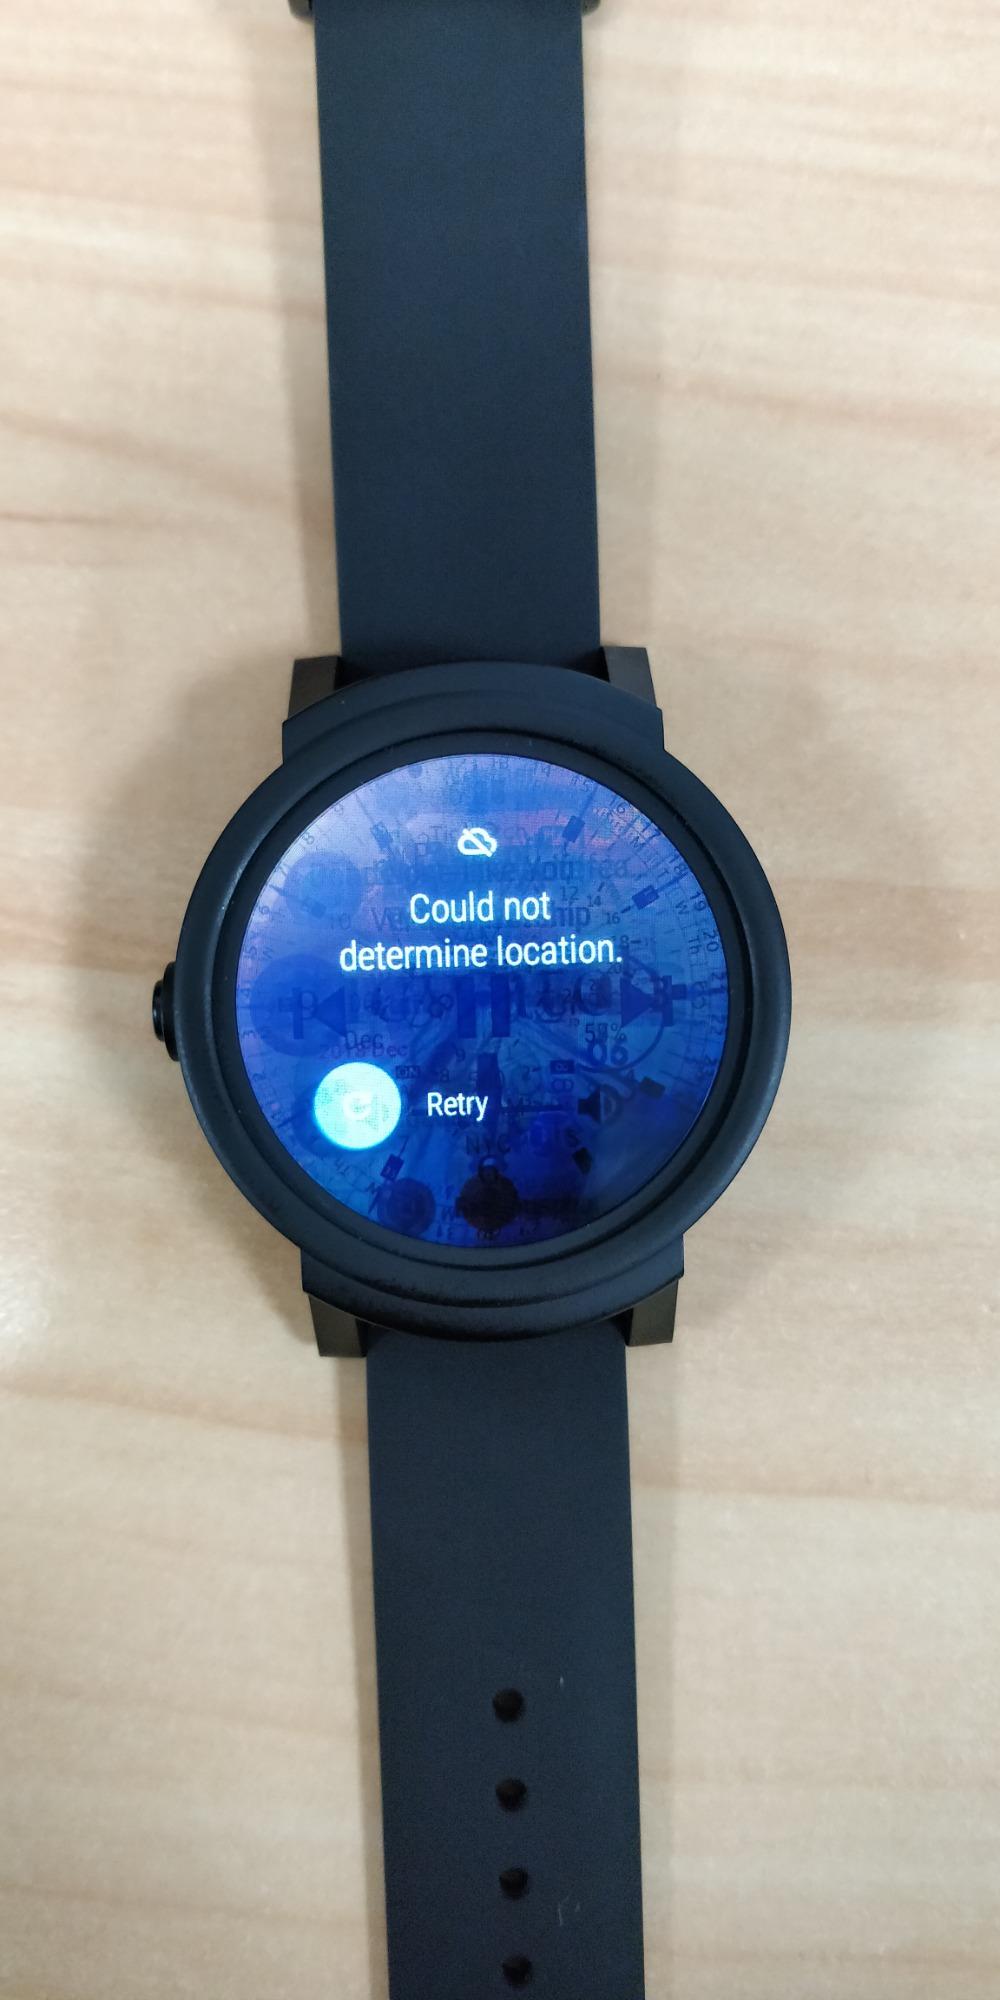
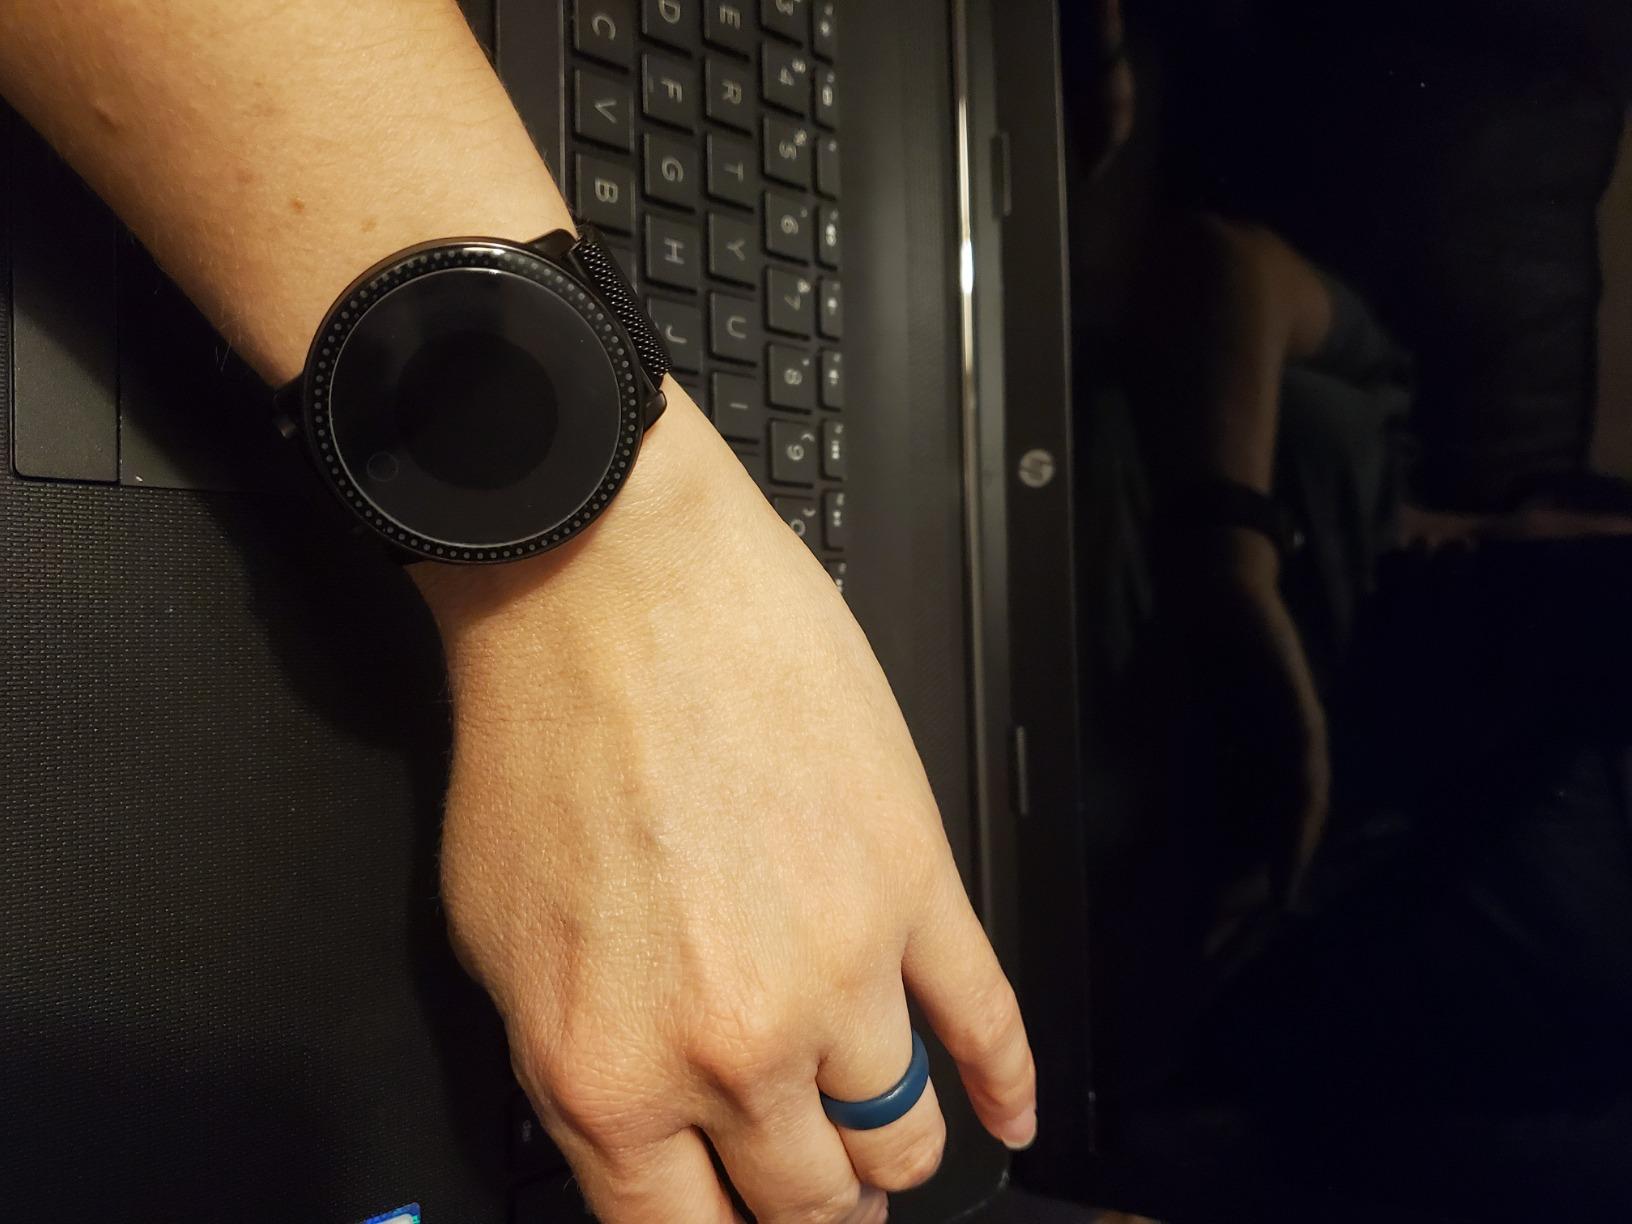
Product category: smartwatch
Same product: no